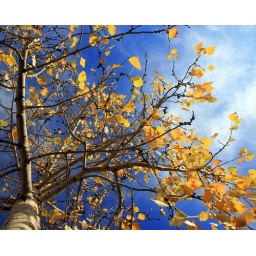
An aspen tree looking up to the clear blue sky in Montana.